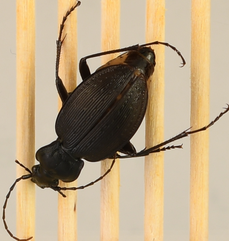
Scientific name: Carabus goryi
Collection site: Mountain Lake Biological Station NEON (MLBS), plot MLBS_008